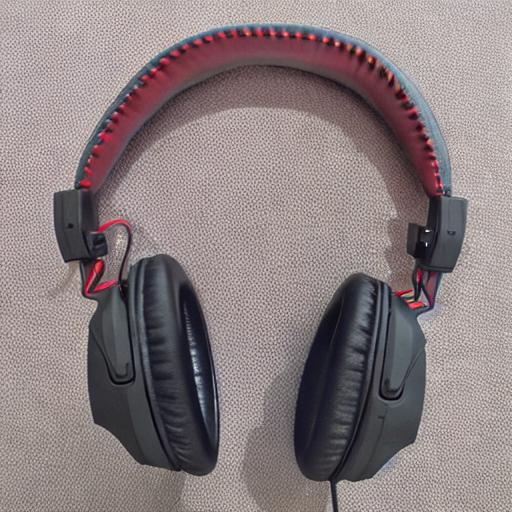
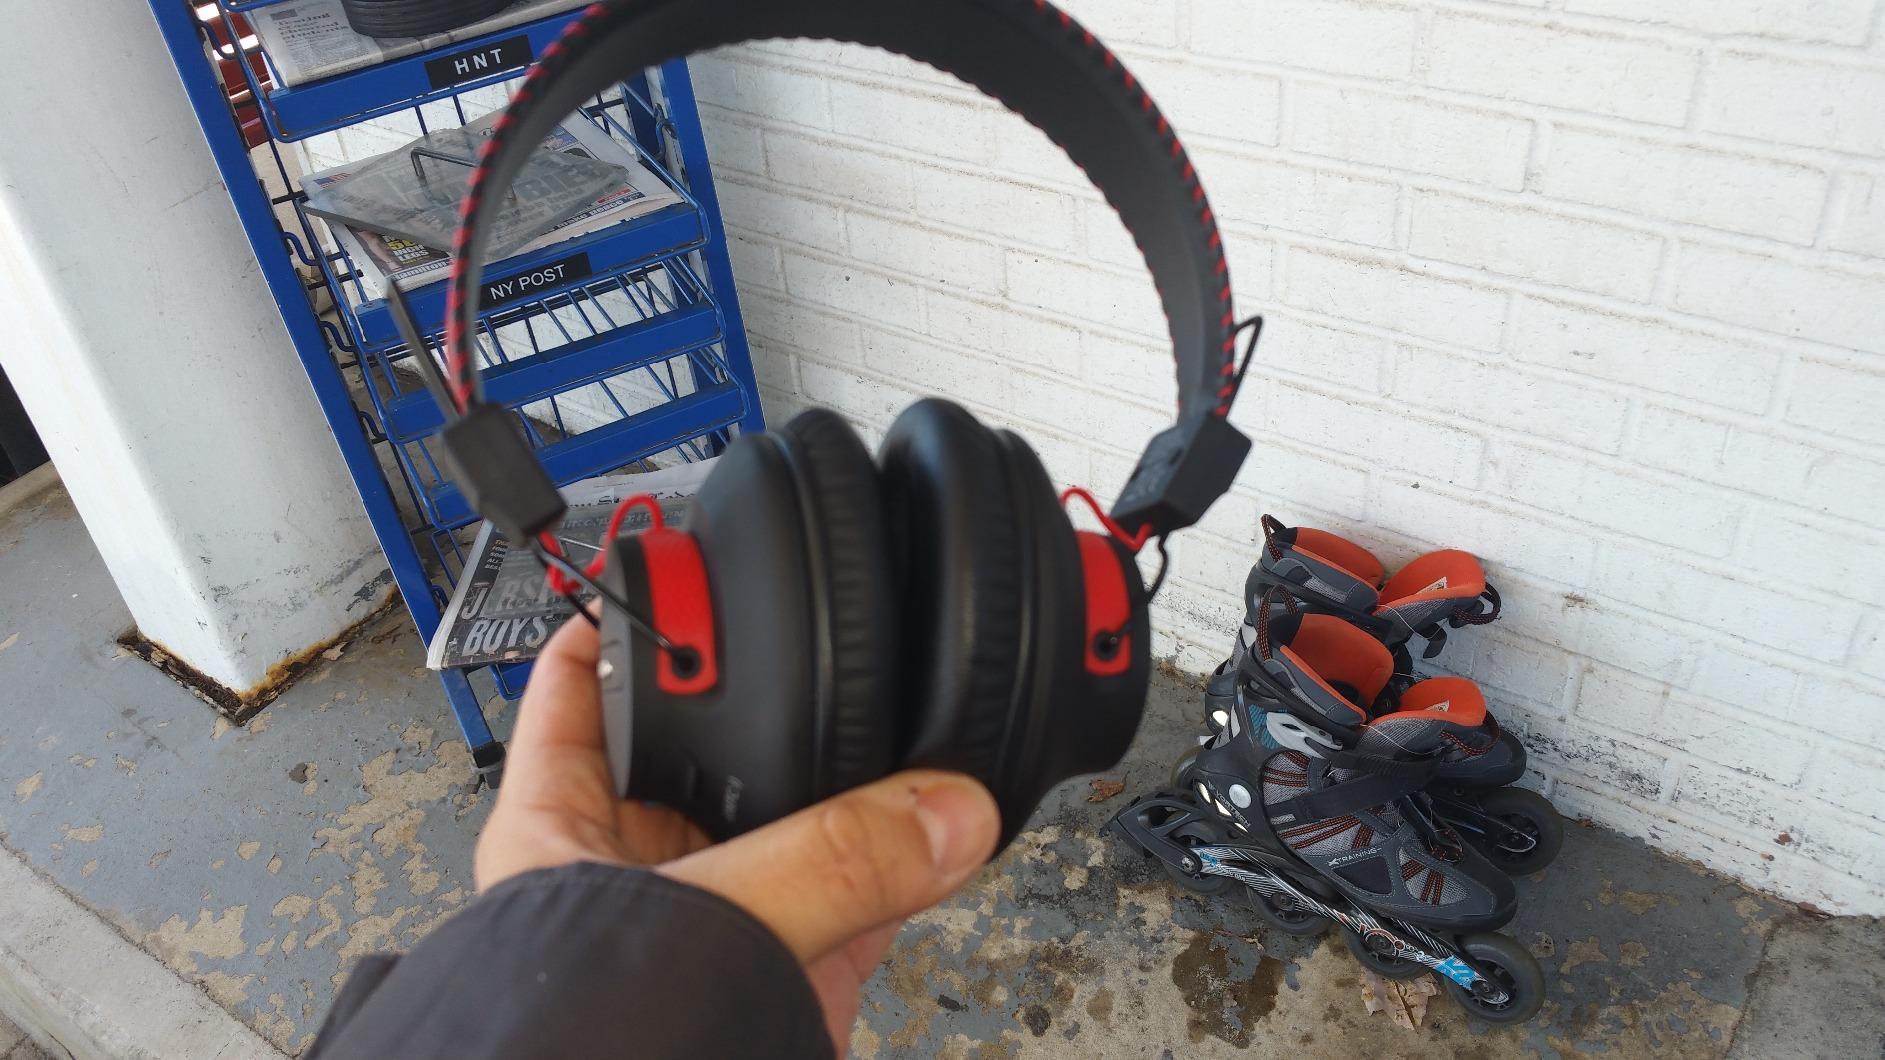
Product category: headphones
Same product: no